Muir Inlet

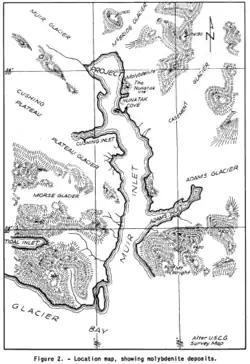
Muir Inlet schematic map.

Muir Inlet is an inlet in Glacier Bay in Alaska in the United States. "Muir Inlet" heads in Muir Glacier, and extends for south to Glacier Bay, northwest of Hoonah, Alaska. Muir Inlet is separated from Chilkat Inlet and Lynn Canal by the Chilkat Range. Muir Inlet has several glaciers' termini in addition to that of Muir Glacier; most prominent among them are Casement Glacier, McBride Glacier, and Riggs Glacier. In the west lies Wachusett Inlet and in the east Adam's Inlet.